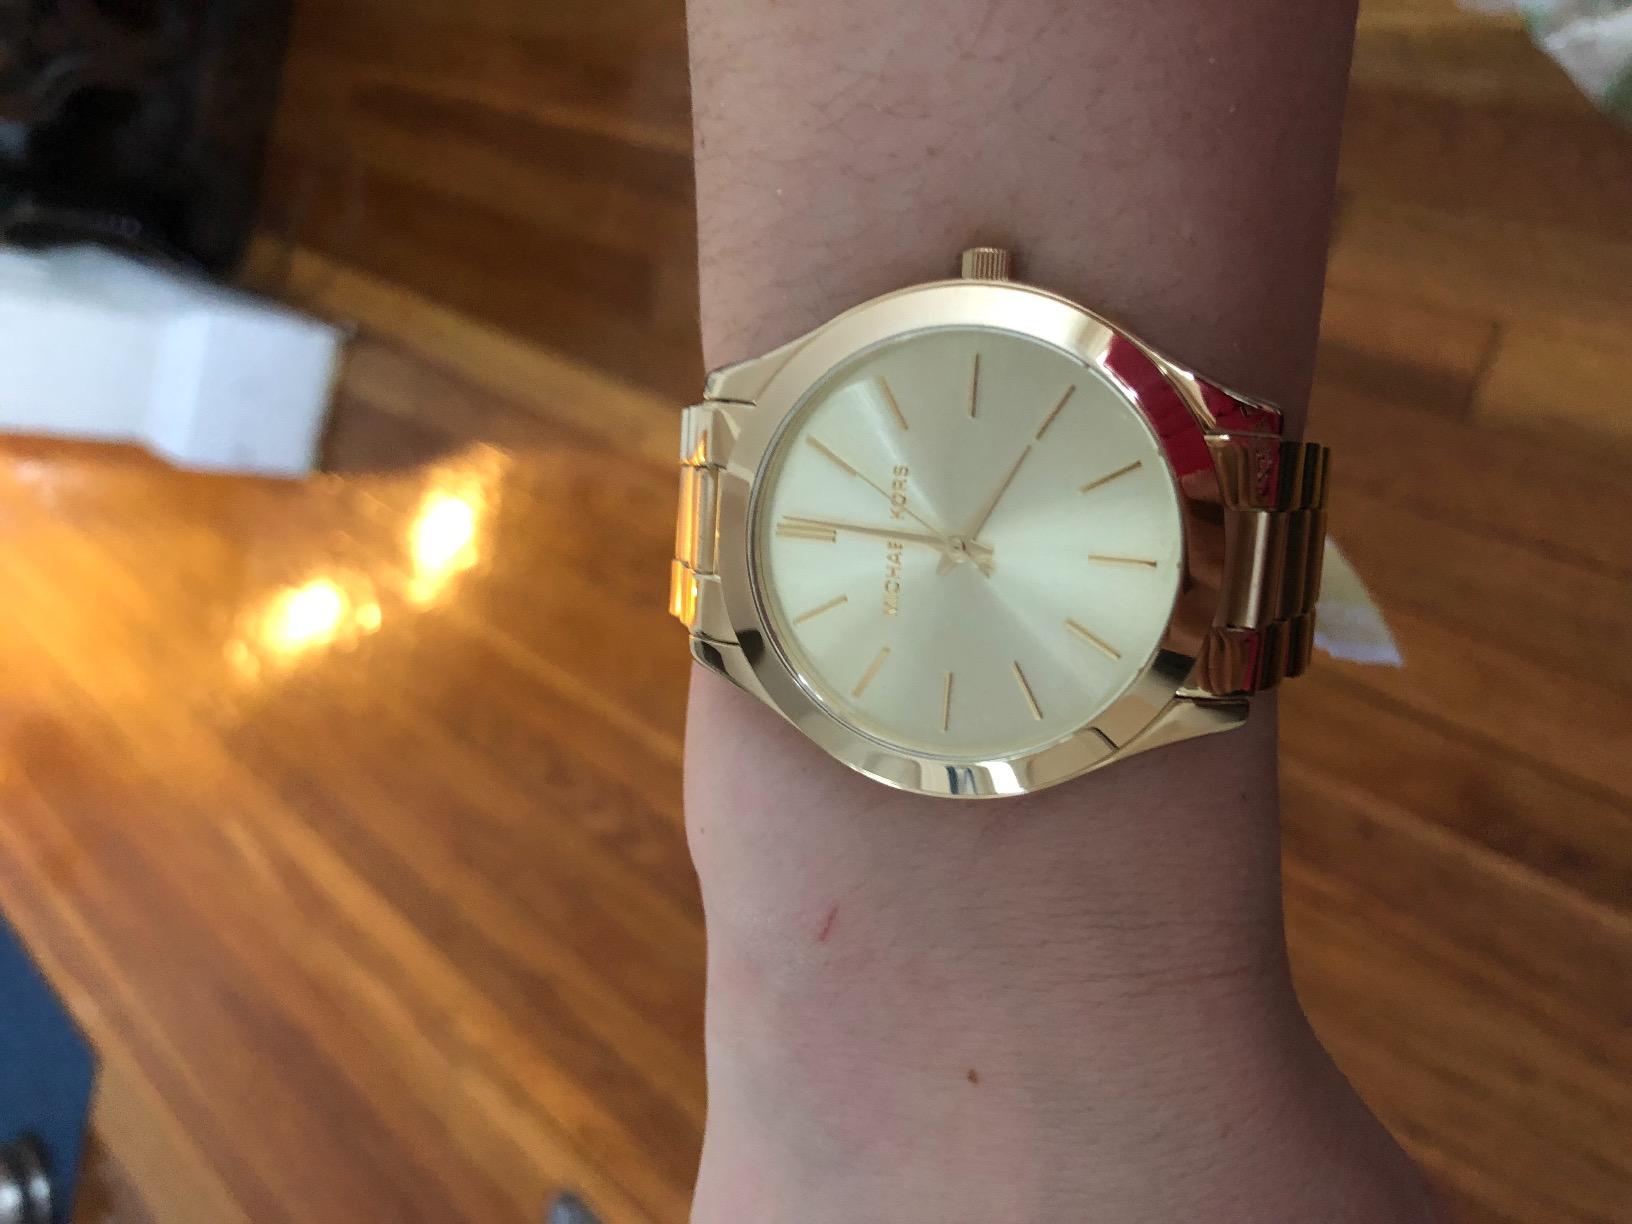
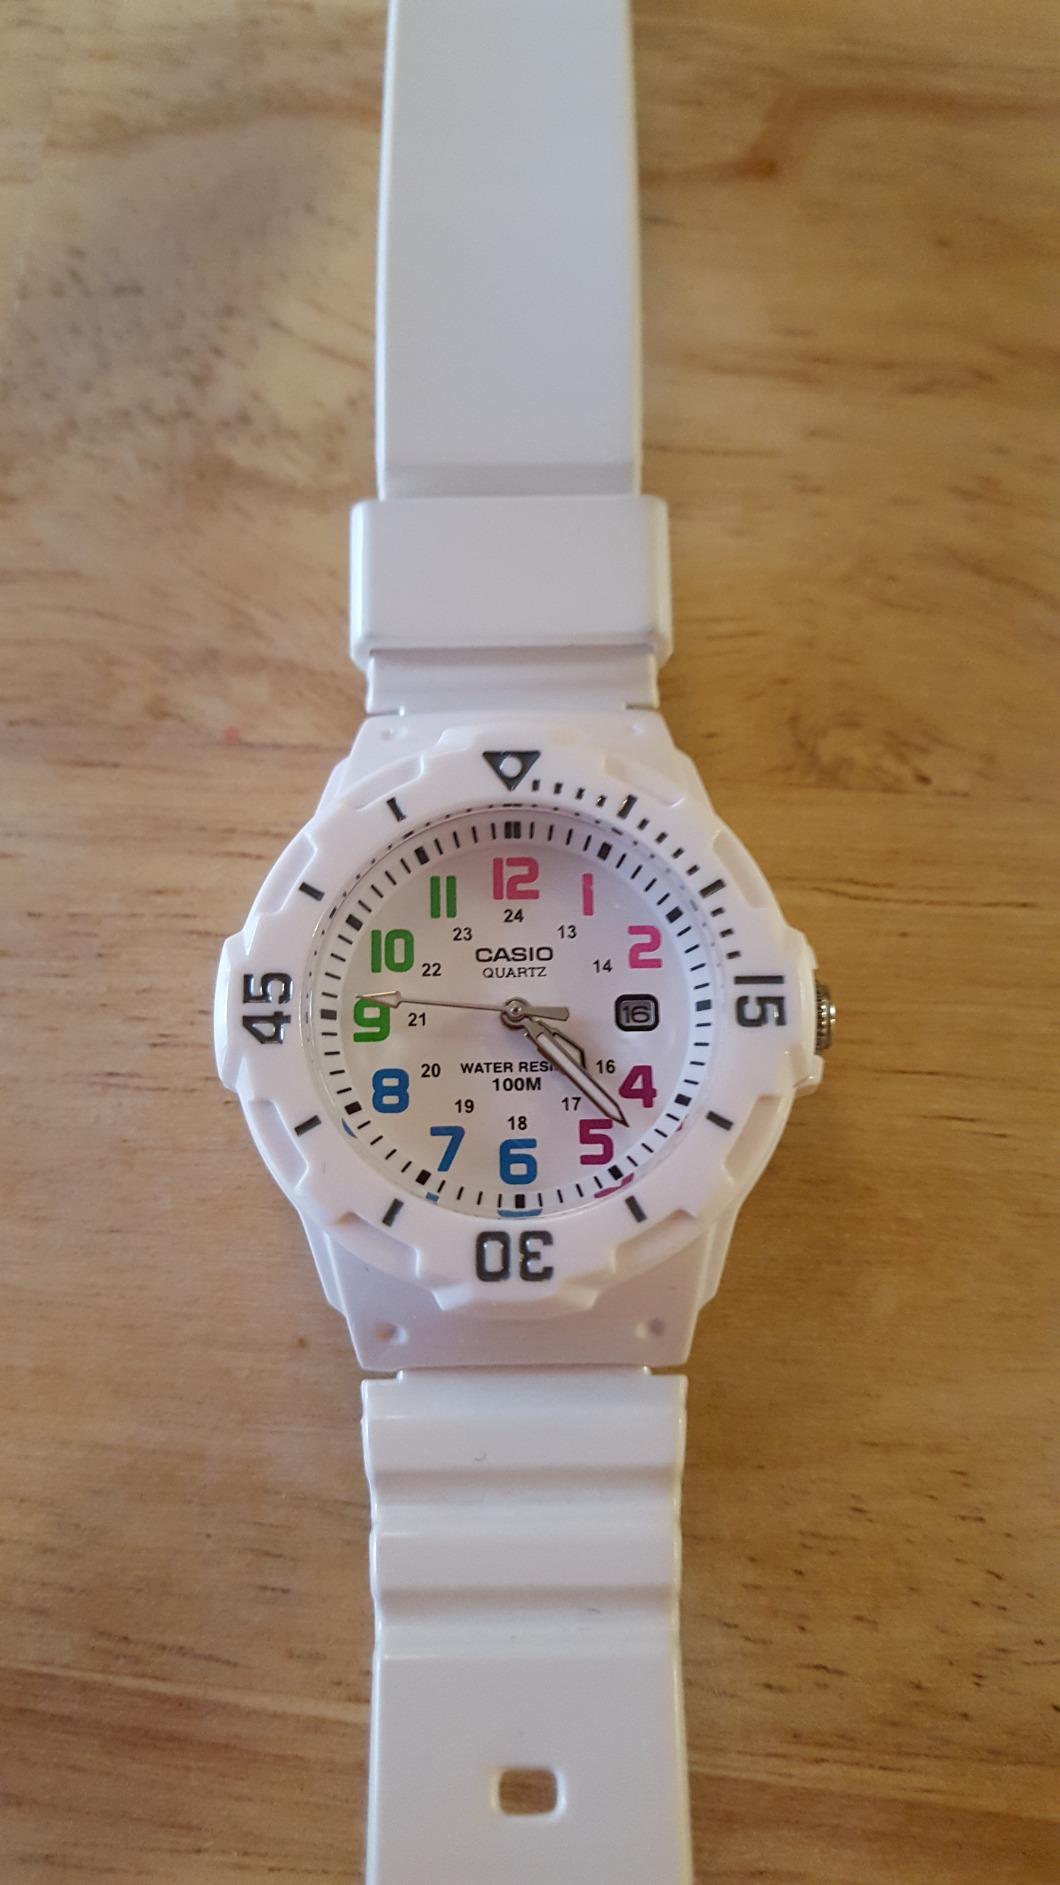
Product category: accessories_watch
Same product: no